Broadway Journal

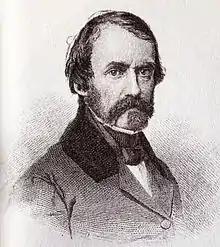
Charles Frederick Briggs, one of the two founders of the "Broadway Journal"

Briggs, previously known as a satire novelist under the pseudonym "Harry Franco", wrote a letter to James Russell Lowell on December 7, 1844, announcing his intentions to start a journal. "The name will be, for the sake of individuality and a-part-from-other-peopleness, the Broadway Journal, or Review, or Chronicle, or Broadway Something". Upon its founding as the "Broadway Journal", Briggs handled the editorial duties and solicited for contributors while his business partner John Bisco handled the publishing and financial concerns.